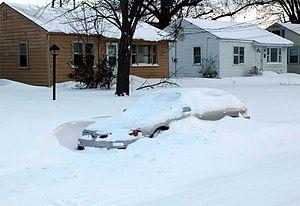
Une congère ou un banc de neige, est un amas de neige résultant de l'action du vent. Lorsqu'il souffle fort, particulièrement en violentes rafales, de grandes quantités de neige peuvent être déplacées et s'accumuler dans les endroits où son effet est le plus faible. À terme, elles peuvent entourer voire recouvrir certains obstacles et deviennent dangereuses en raison de leur poids ou des entraves qu'elles constituent pour la circulation et d'autres activités humaines.